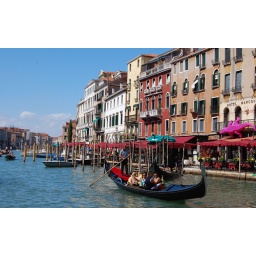
The Grand Canal in Venice, Italy. Taken from a river boat with a Nikon D40 with Hoya polarising filter attached.